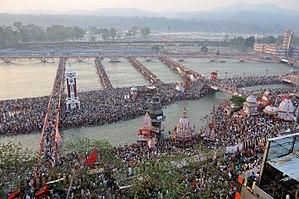
La Kumbh Mela ou Kumbha Mela est un pèlerinage hindou organisé quatre fois tous les douze ans et qui a lieu, à tour de rôle, dans les villes saintes de Prayagraj, Haridwar, Ujjain et Nashik.